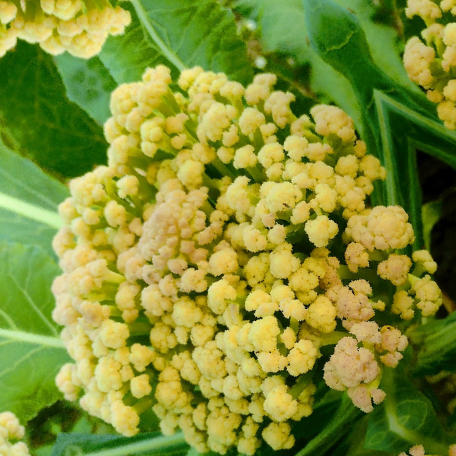
Label: Bacterial spot rot